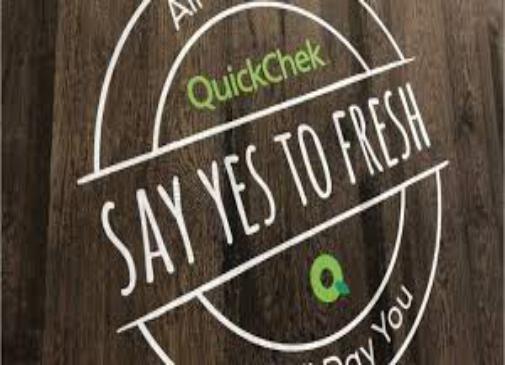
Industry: Food